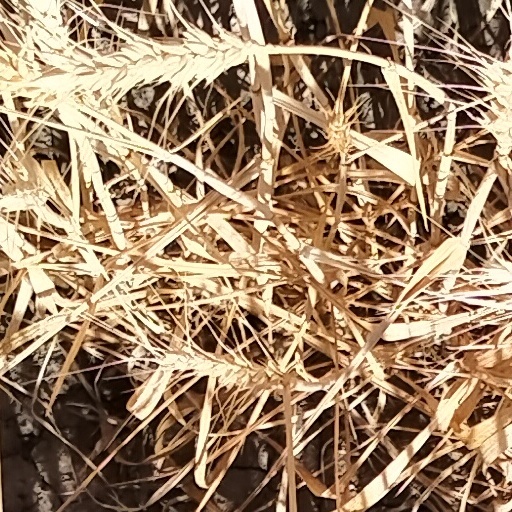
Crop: wheat